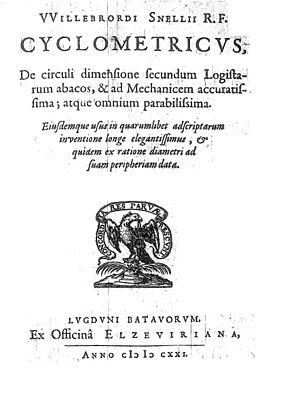
Willebrord Snell van Royen ou Snellius est un humaniste, mathématicien et physicien néerlandais, élève de Ludolph van Ceulen et de Joseph Juste Scaliger.